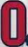
Number: 0